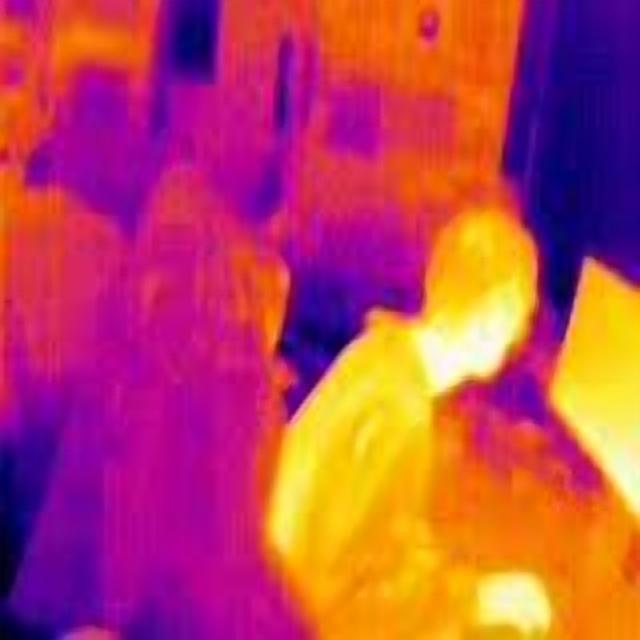
Detected objects:
label: person